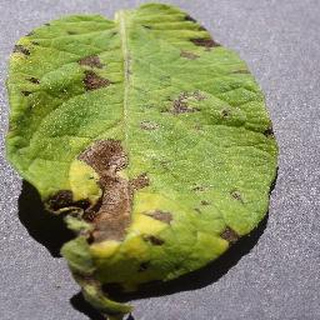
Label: potato_early_blight